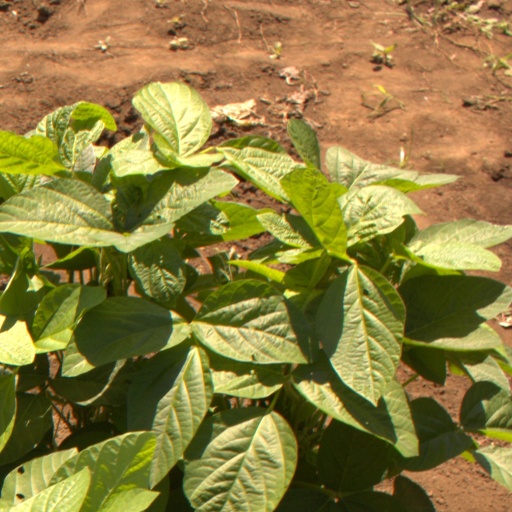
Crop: soybean